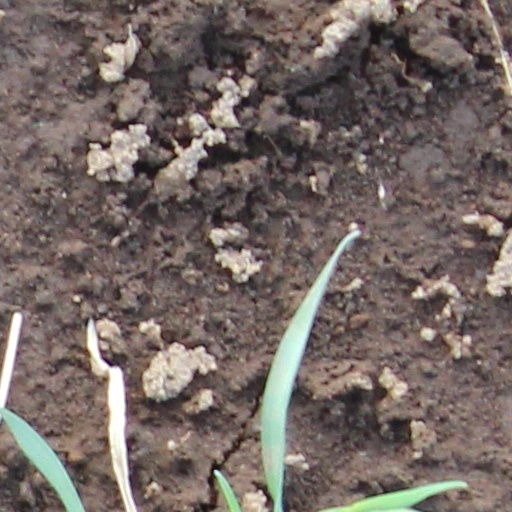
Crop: wheat